Sergey Chebotaryov

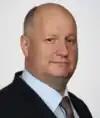

Sergey Viktorivich Chebotaryov (Russian: Сергей Викторович Чеботарёв; born 14 October 1969), is a Russian politician who has been Head of the Secretariat of the Deputy Chairman of the Security Council of Russia since 11 March 2020.